The Hands That Built America

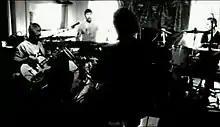
The second version of the video shows black-and-white footage of the band playing an acoustic version of the song.

Two different music videos were created for "The Hands That Built America". The first uses a combination of black-and-white footage of the band playing the song, and scenes from "Gangs of New York". This video uses the version of the song found on " The Best of 1990–2000" CD. The second video is composed solely of black-and-white footage of U2 playing the song, and it was filmed on 9 May 2002. This video uses an acoustic version of the song, and is the version found on "The Best of 1990–2000" DVD.